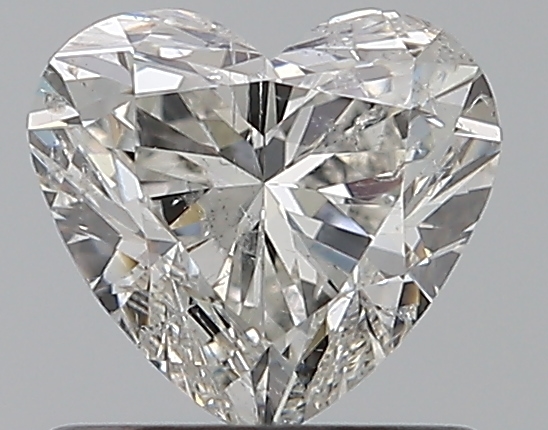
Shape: heart
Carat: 0.73
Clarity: SI2
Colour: H
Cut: EX
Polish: EX
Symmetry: VG
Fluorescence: N
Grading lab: GIA
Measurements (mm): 5.54 x 6.09 x 3.64